Gary Trousdale

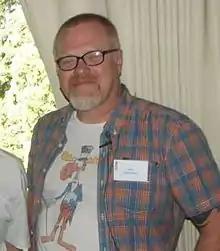
Trousdale at the 2014 Annecy International Animated Film Festival

Gary Trousdale is an American animator, film director, screenwriter and storyboard artist. He is best known for directing films such as "Beauty and the Beast" (1991), "The Hunchback of Notre Dame" (1996), and "" (2001). He frequently works with Kirk Wise and Don Hahn.